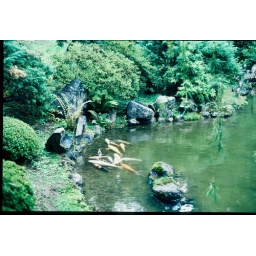
koi in upper pond, ship rock